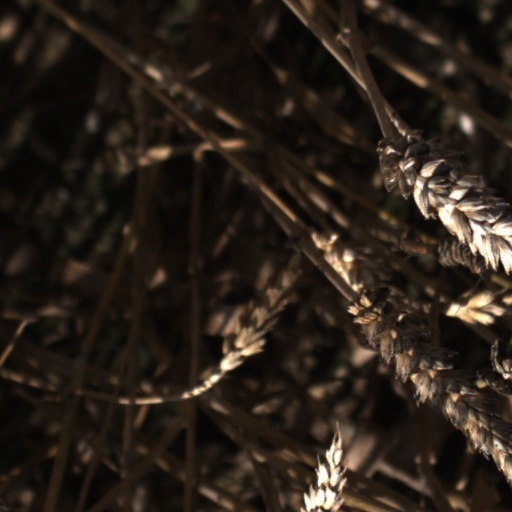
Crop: wheat